Eduardo Vélez (archer)

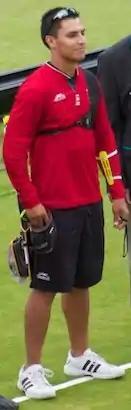

Luis Eduardo Vélez Sánchez (born 26 July 1986, in Guadalajara, Jalisco) is an athlete from Mexico, who competes in archery.